Leonard Hussey

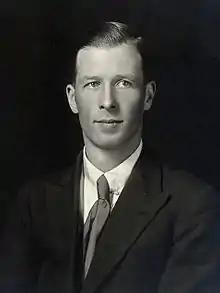

Leonard Duncan Albert Hussey, OBE (6 May 1891 – 25 February 1964) was an English meteorologist, archaeologist, explorer, medical doctor and member of Ernest Shackleton's Imperial Trans-Antarctic and Shackleton–Rowett Expeditions. During the latter, he was with Shackleton at his death, and transported the body part-way back to England.